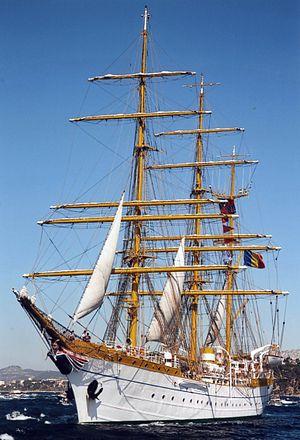
La barque roumaine «Mircea» Română: Bricul Mircea"
Constanța est un județ de la région traditionnelle de Dobrogée, en Roumanie. Son chef-lieu est Constanța. Le județ possède une frontière internationale avec la Bulgarie au Sud. À l'Ouest, il est limité par le Danube qui le sépare des județe de Călărași, de Ialomița et de Brăila. Au Nord, il est voisin du județ de Tulcea. À l'Est, sa limite est le domaine public maritime de la Mer Noire.
Un trois-mâts barque est un navire à voile de trois-mâts dont le mât de misaine et le grand mât sont gréés en voiles carrées. Sur le mât d'artimon, une brigantine à corne et un flèche sont gréés.
Les forces armées roumaines se composent de trois branches : les Forces terrestres, les Forces navales et les Forces aériennes.